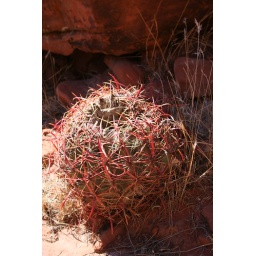
cactus at red rock in nevada